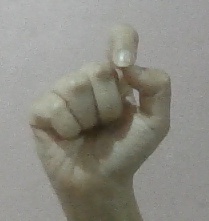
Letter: fa